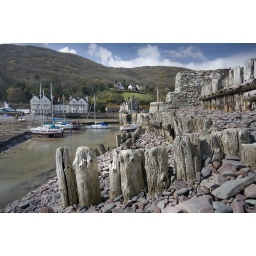
Weatherbeaten wooden stakes hold back vast drifts of coloured stones from the harbour inlet at Porlock Weir, in Somerset.